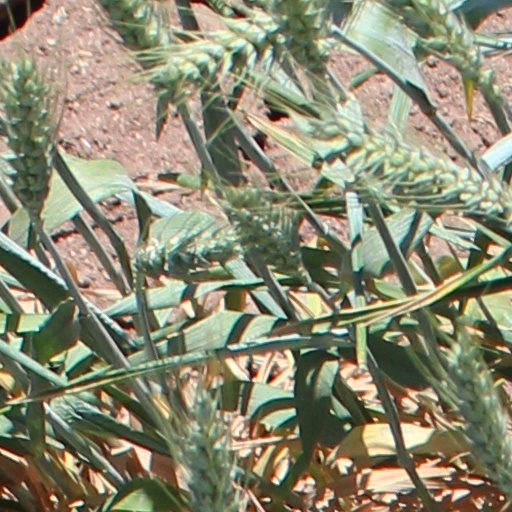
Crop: wheat